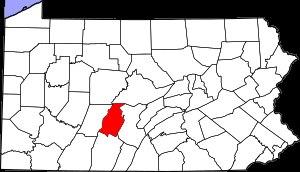
La Horseshoe Curve est une célèbre courbe ferroviaire en forme de fer à cheval située près de la ville américaine d'Altoona, en Pennsylvanie. Cette voie ferrée, construite en 1854 par la compagnie Pennsylvania Railroad, est qualifiée de « merveille de l'ingénierie ». Elle fut exploitée successivement par la compagnie PRR, puis par Penn Central, et par Conrail. Depuis 1999, elle est détenue et exploitée par Norfolk Southern.